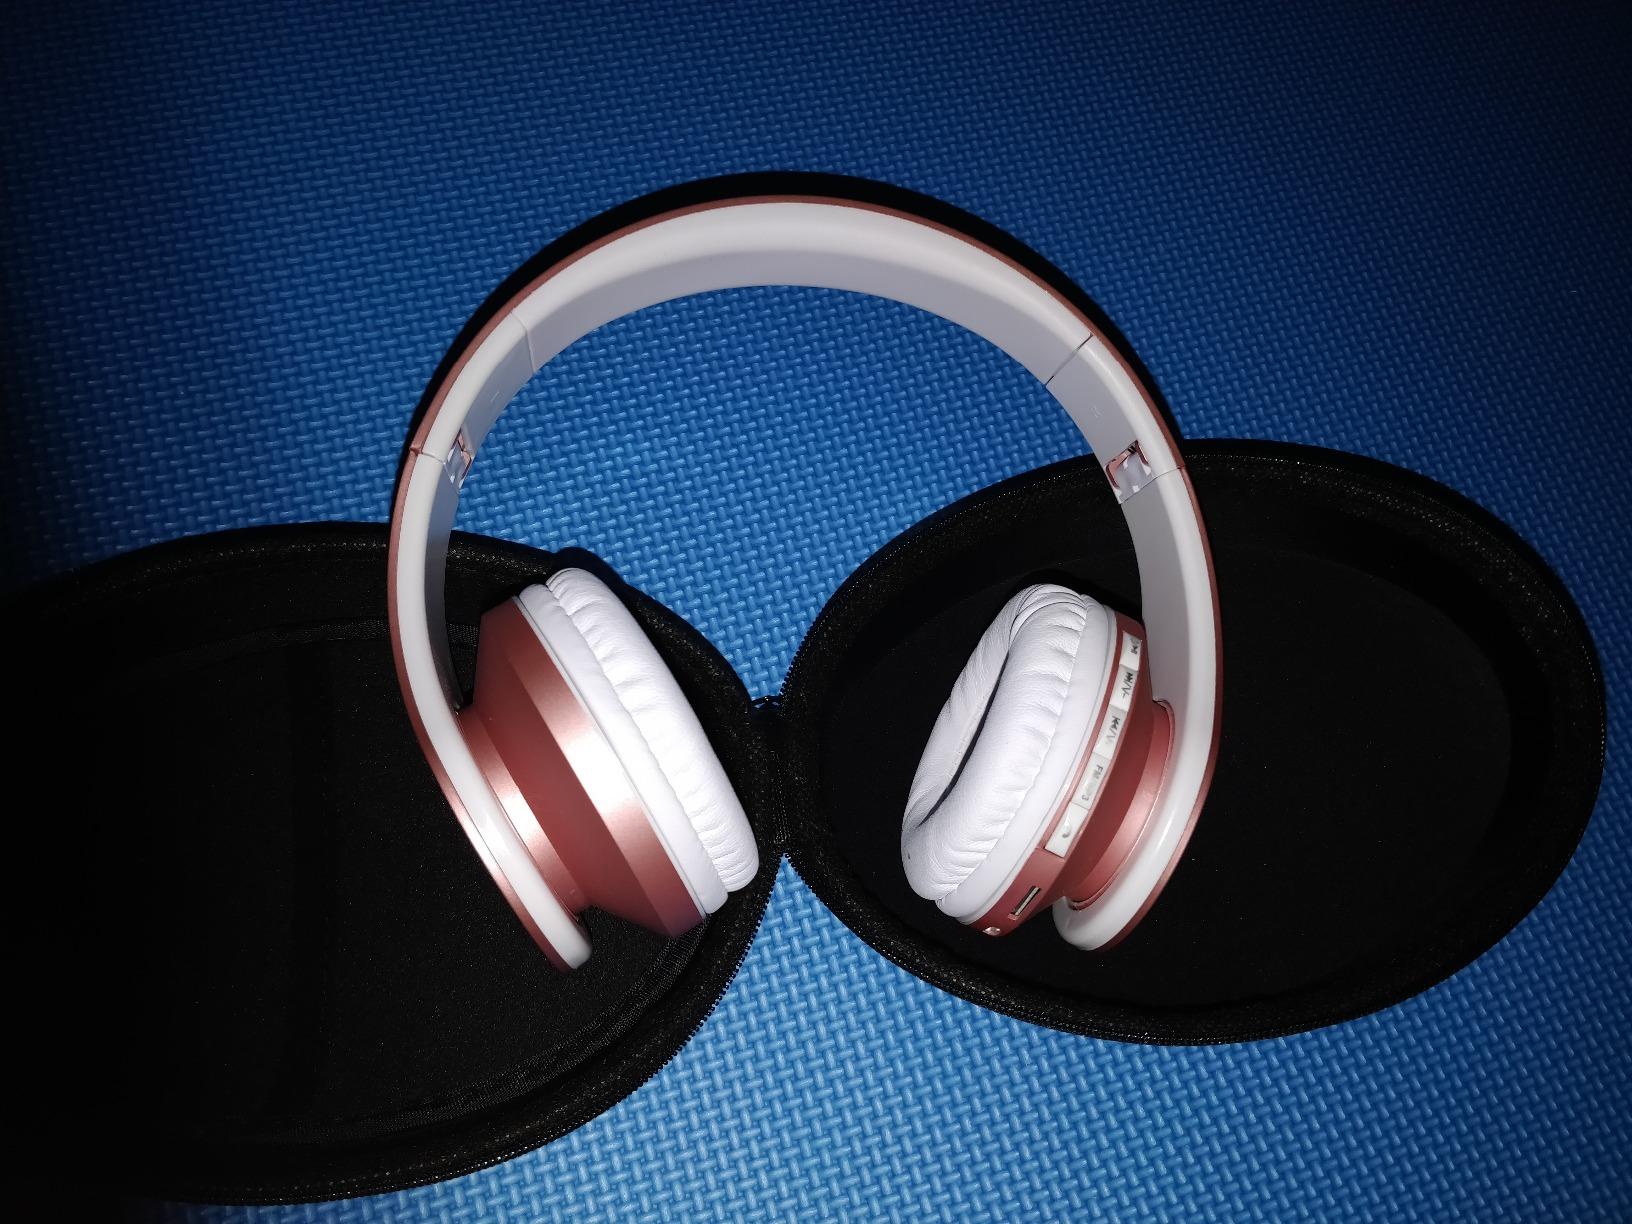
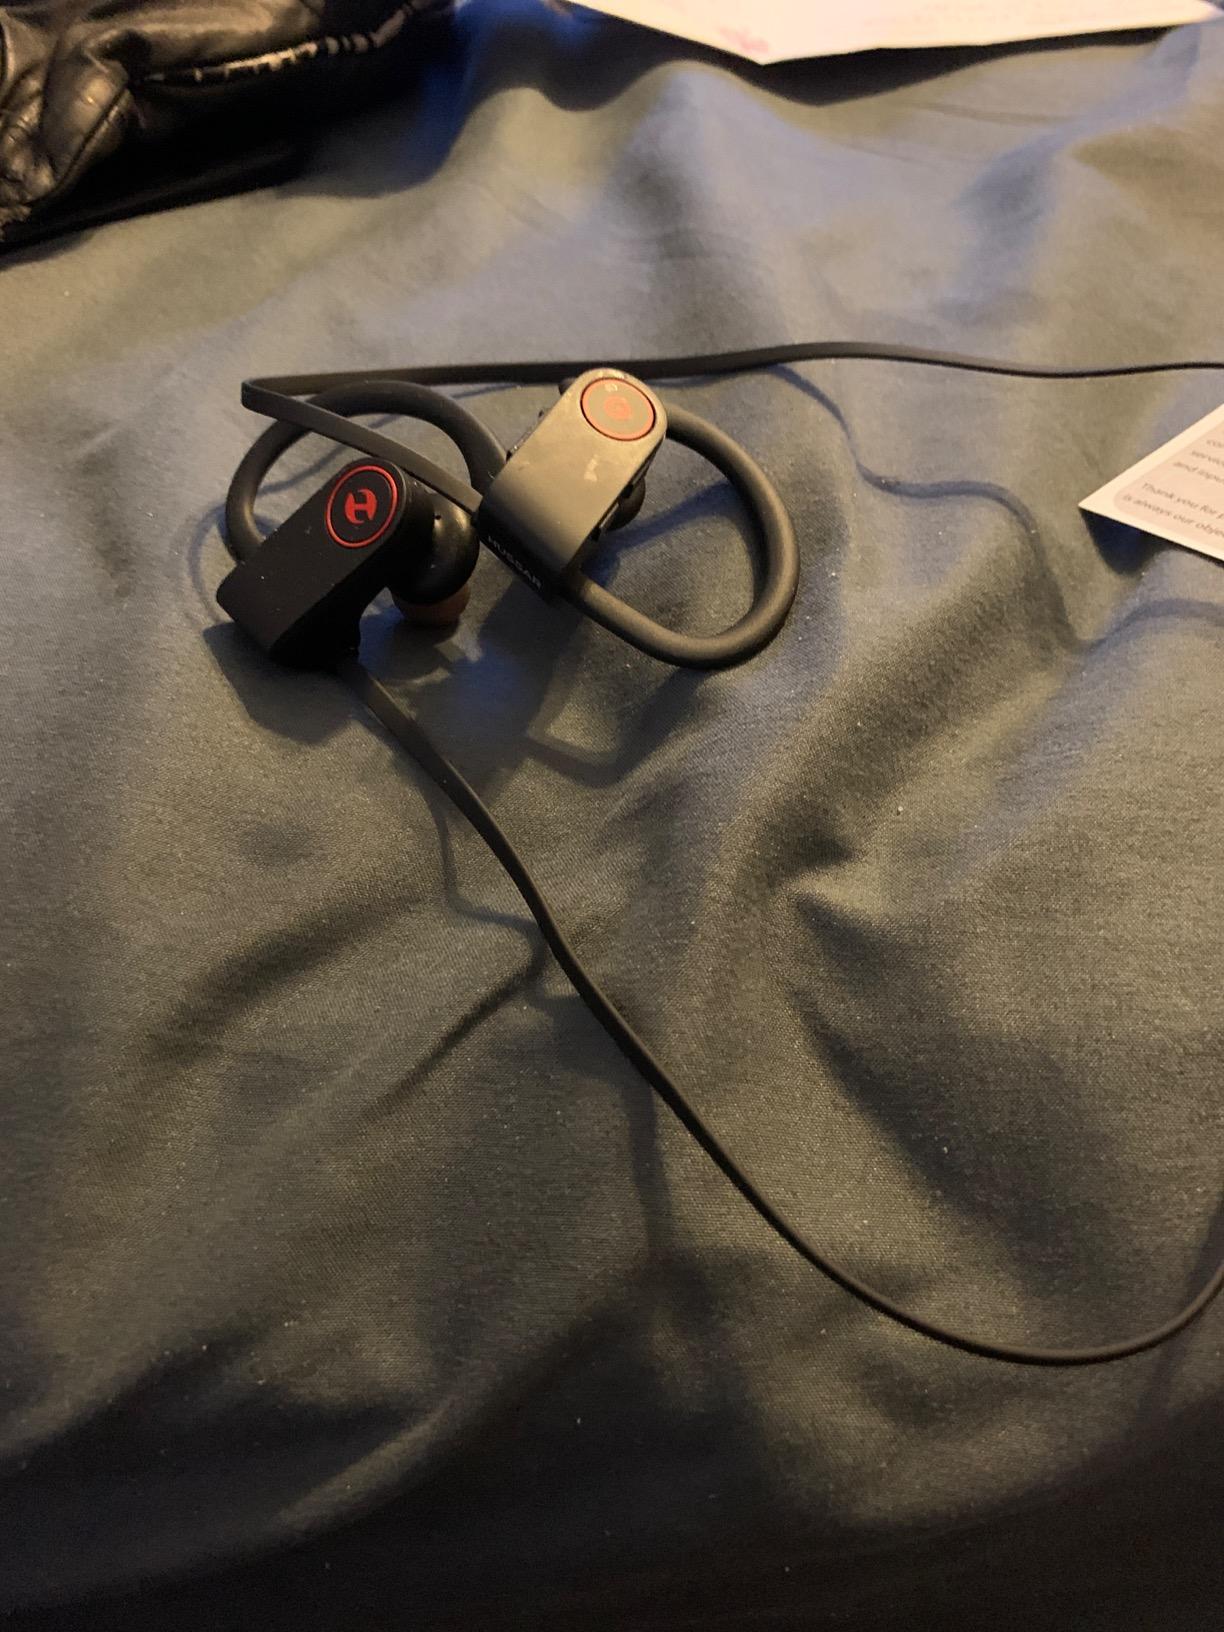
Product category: headphones
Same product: no